Timur Ayupov

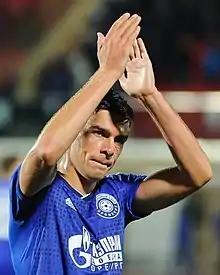
Ayupov with FC Orenburg in 2019

Timur Ansarovich Ayupov (born 26 July 1993) is a Russian football defensive midfielder who plays for Ural Yekaterinburg.